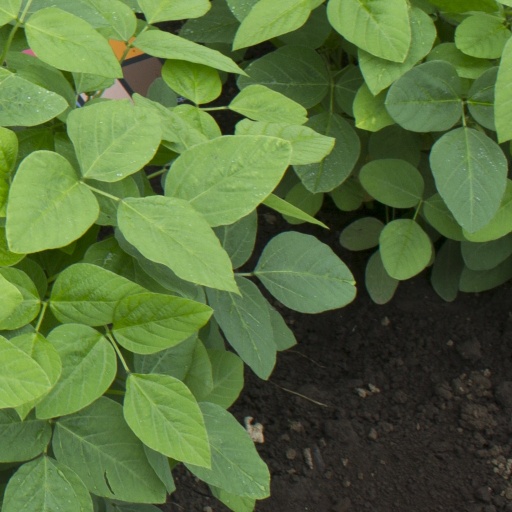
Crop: soybean